International response to the Holocaust

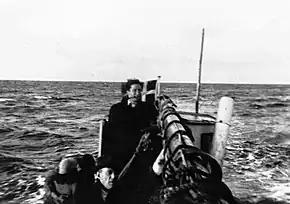
Danish Jews being evacuated to Sweden by the Danish Resistance. After several years of inertia, the Swedish government became involved in efforts to assist Jews in German-occupied Europe in the final years of the Holocaust.

The authorities in German-occupied Norway began a series of operations in October 1942 to round up the country's small Jewish population, estimated at 2,000. The news was reported in the Swedish press but the Ministry for Foreign Affairs was "rather slow to realise what was going on". Most Norwegian Jews were detained in the first operations but the Norwegian resistance did succeed in smuggling an estimated 1,100 Jews across the border into Sweden in the so-called Carl Fredriksens Transport. Subsequently, attitudes among Swedish officials began to change. After news of the imminent detention of Danish Jews was leaked, the Danish Resistance successfully evacuated 8,000 Danish Jews to Sweden, with the approval of the Swedish government, in October and November 1943. After American pressure, the Swedish government also despatched a diplomatic mission to Hungary in July 1944 to seek to use Hungary's peculiar diplomatic status to intercede on behalf of Hungarian Jews. Raoul Wallenberg ultimately issued several hundred visas and 10,000 protective passes with the aid of the Swedish "chargé d'affaires" in Budapest Per Anger but was detained after Soviet forces captured the Budapest and is thought to have been executed. In the final months of the war, the Swedish Red Cross was able to evacuate substantial numbers of political prisoners from German concentration camps in the so-called White Buses including a small number of Danish Jews interned in the Theresienstadt Ghetto.